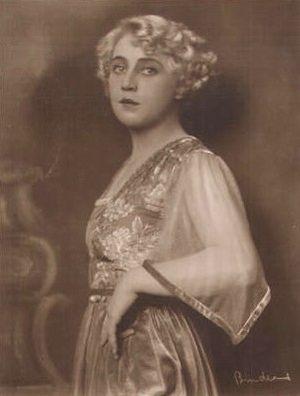
Hedda Vernon est une actrice allemande de l'époque du cinéma muet, née le 20 octobre 1886 et morte en 1925.